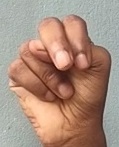
ASL sign: N